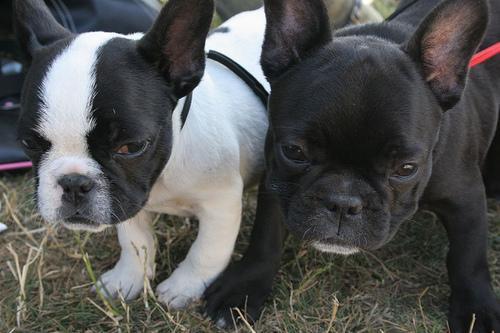
French_bulldog